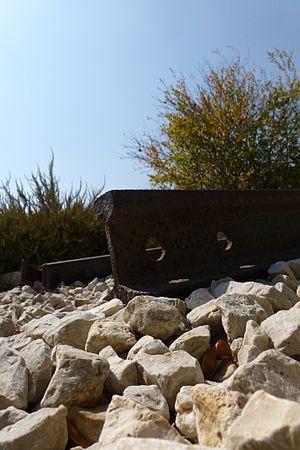
Le gravier est un granulat composé d'un mélange de sable et de gravillons. Il est utilisée principalement dans l'exécution des corps de chaussées, de plateformes, de pistes d'aérodromes. Dans toutes ces réalisations, ce sont quelques décimètres d'épaisseur de gravier qui sont utilisées sous la couche de finition. Les graviers peuvent être naturelles, reconstituées en centrale, traitées aux liants hydrauliques ou à la chaux, ou encore traitées aux liants hydrocarbonés.